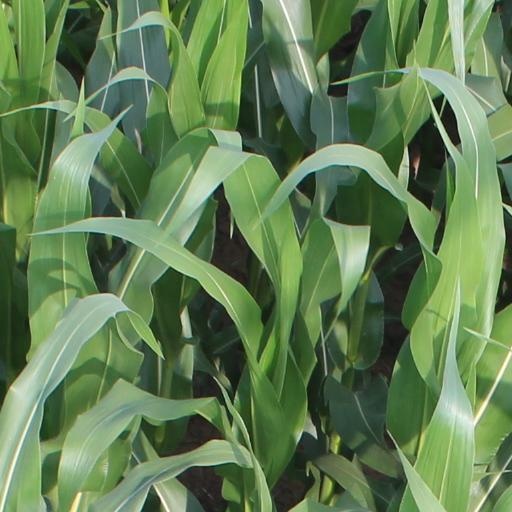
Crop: maize; corn